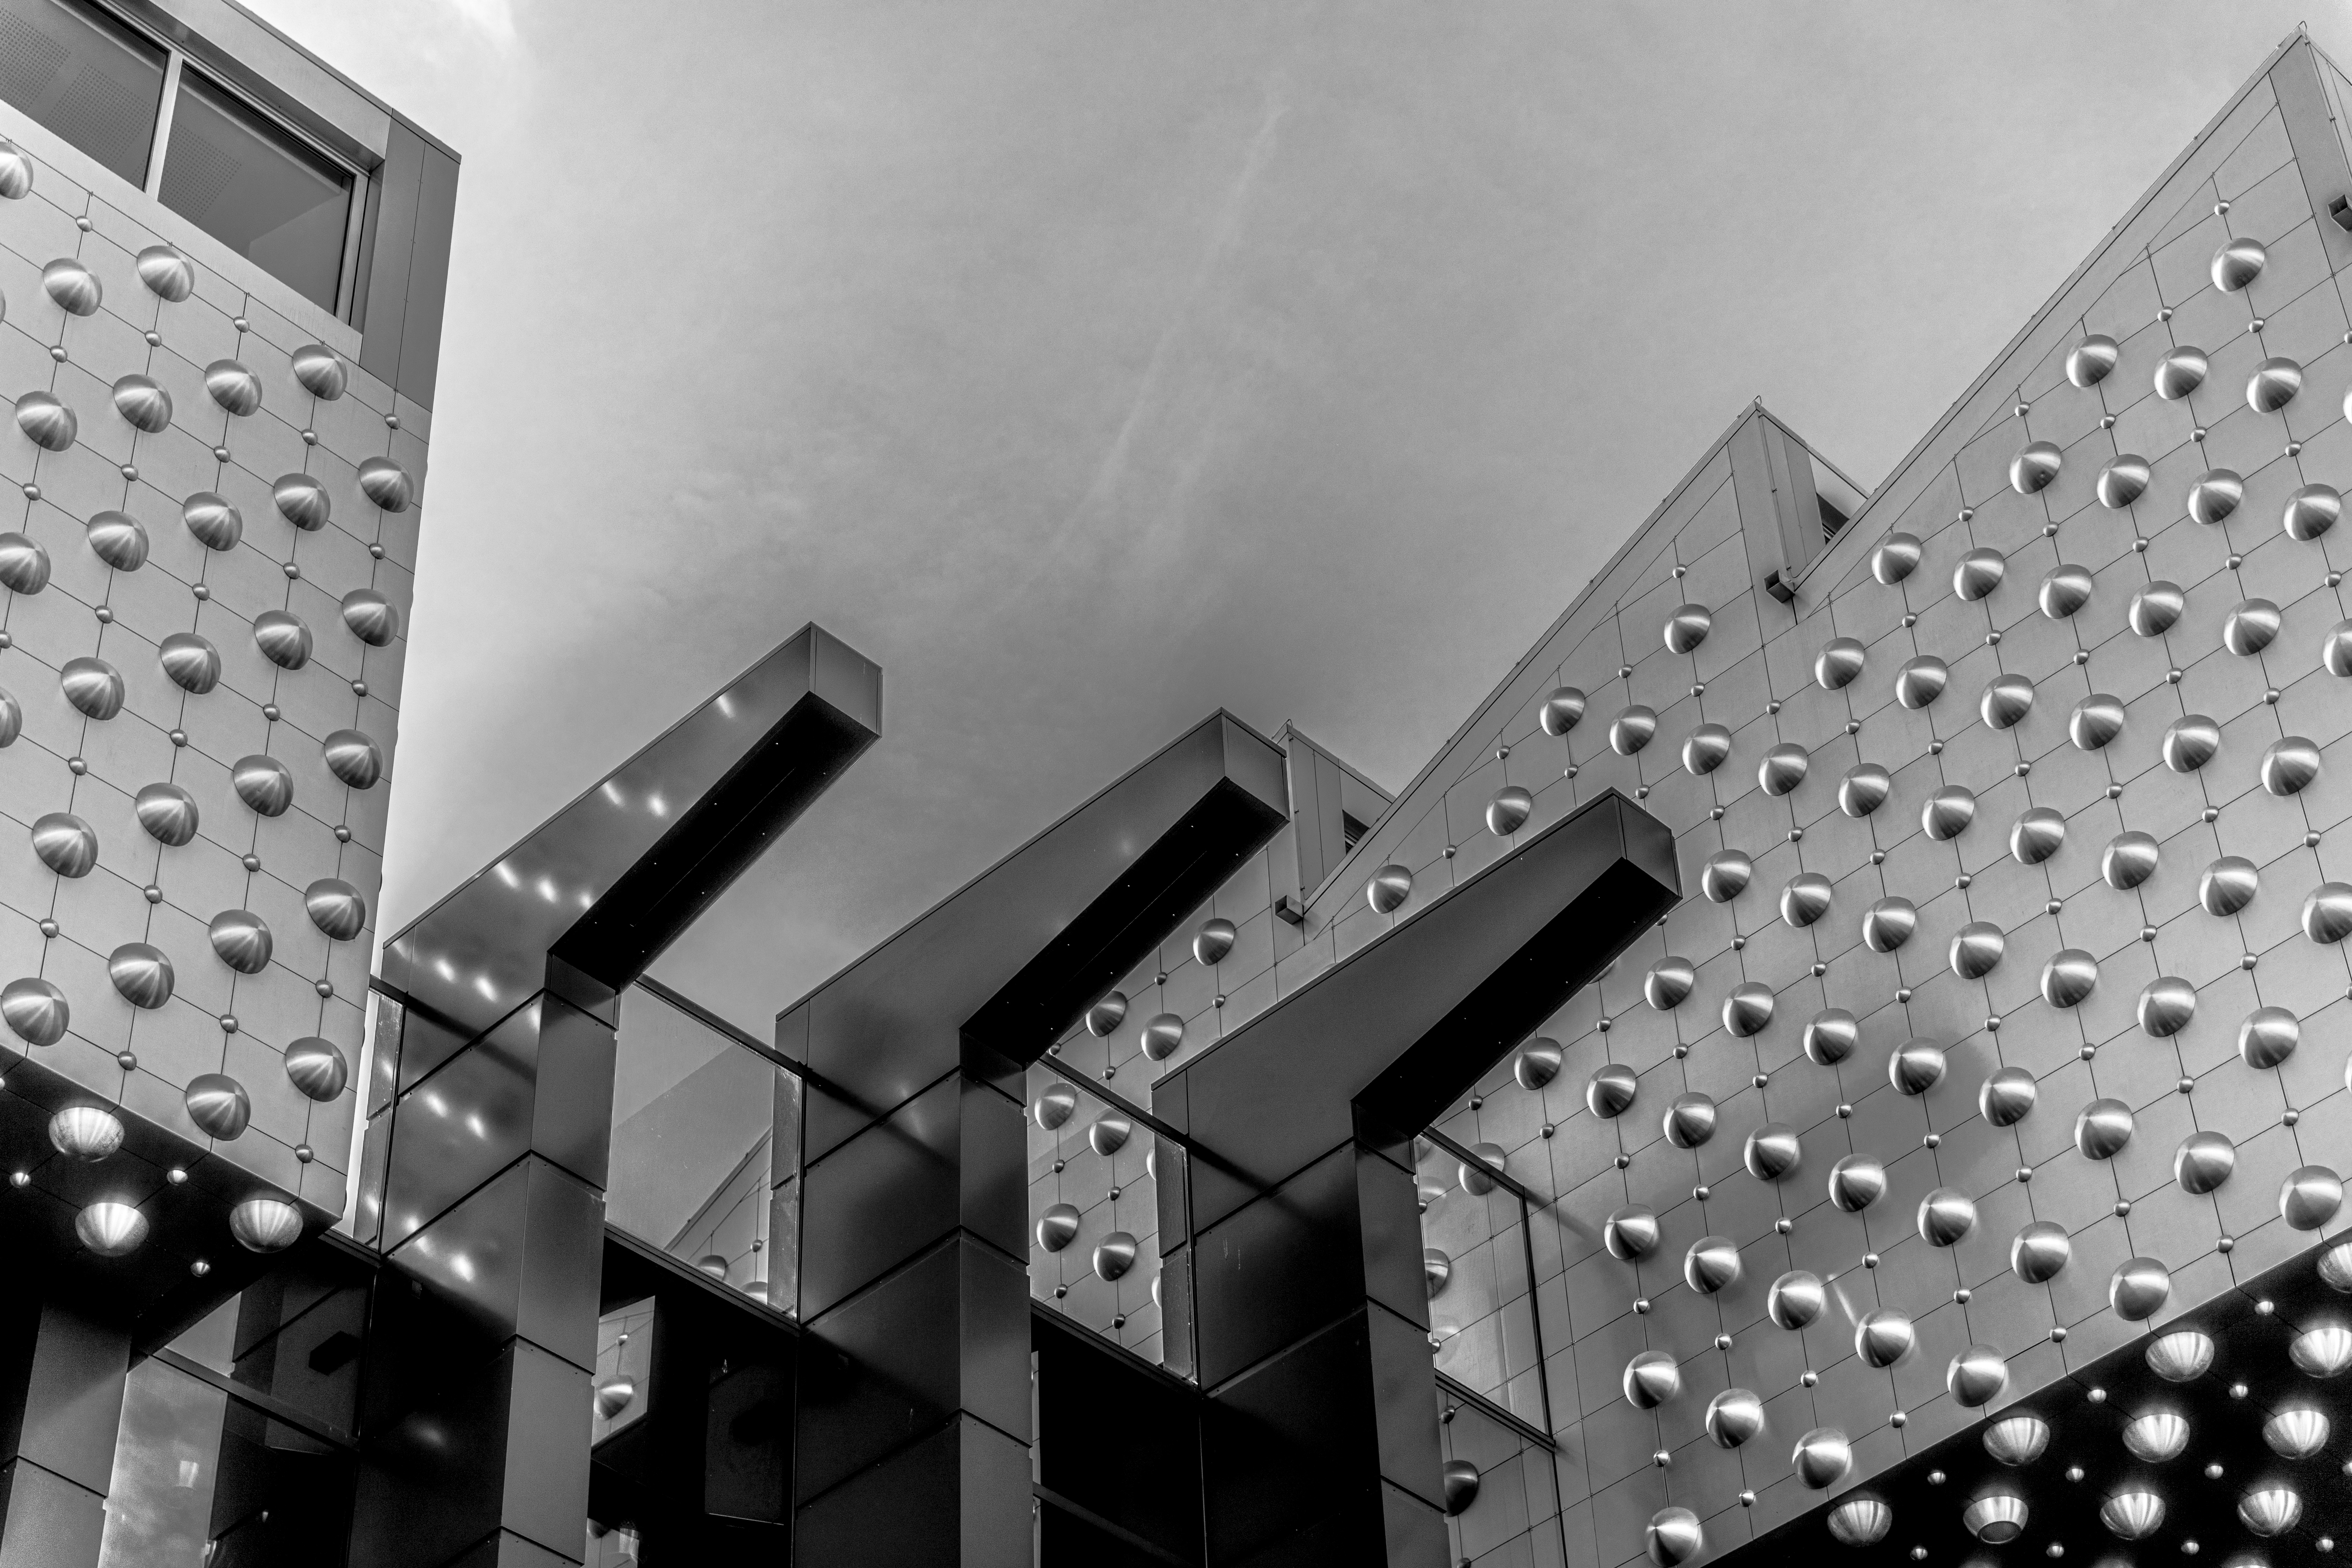
amersfoort, building, city office, town hall, lines, architecture, black and white, black, bw, monochrome, perspective, sky, tower block, grey, rectangle, line, fixture, composite material, font, city, Tints and shades, facade, monochrome photography, pattern, urban design, symmetry, art, metropolis, mixed use, commercial building, metal, condominium, apartment, building material, ceiling, steel, glass, daylighting